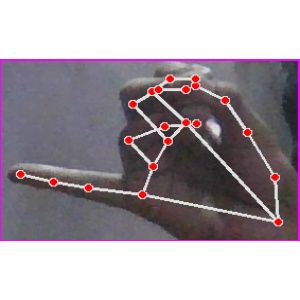
अक्षर: च